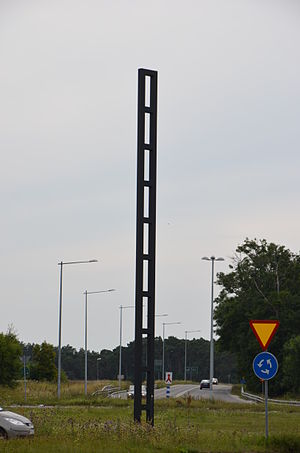
Ingvar Cronhammar / Kunstværker
Omen ved Visby.
Ingvar Cronhammar er billedhugger, uddannet ved Århus Kunstakademi 1968 – 1971. Ingvar Cronhammar har boet i Danmark siden 1965. Han markerede sig i 1970'erne i det århusianske kunstmiljø med Zygo-gruppen sammen med Thorbjørn Laustsen, Per Kramer, Freddy Halle og Niels Erik Jensen.